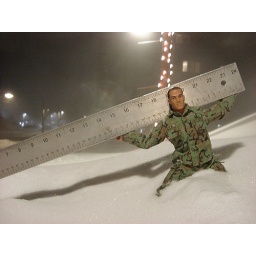
Real American Heroes want to see 18-21 inches on. the ground by first chair Thursday morning.